Group Chat (talk show)

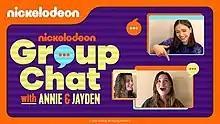
"Group Chat with Annie & Jayden" logo; used (only) for the first season

On May 6, 2020, it was announced that the show was greenlit under the title "Group Chat: The Show" to be hosted by Annie LeBlanc and Jayden Bartels, along with "Nickelodeon's Unfiltered" in the midst of the COVID-19 pandemic, necessitating remote filming, with the show premiering as "Group Chat with Annie & Jayden" on May 23, 2020.